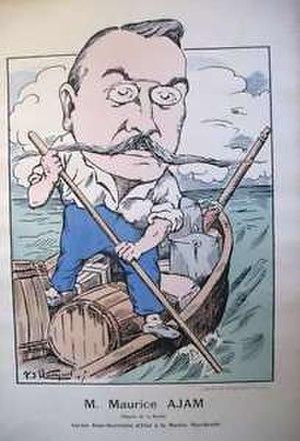
Caricature de Maurice Ajam, alors secrétaire d'état à la Marine Marchande
Maurice Ajam est un avocat, journaliste et homme politique français né le 11 juin 1861 à Ruillé-sur-Loir et mort le 26 février 1944 au Mans. Il a laissé neuf cahiers de mémoires manuscrits, conservés à la Maison d'Auguste Comte, en raison de ses liens avec le positivisme.